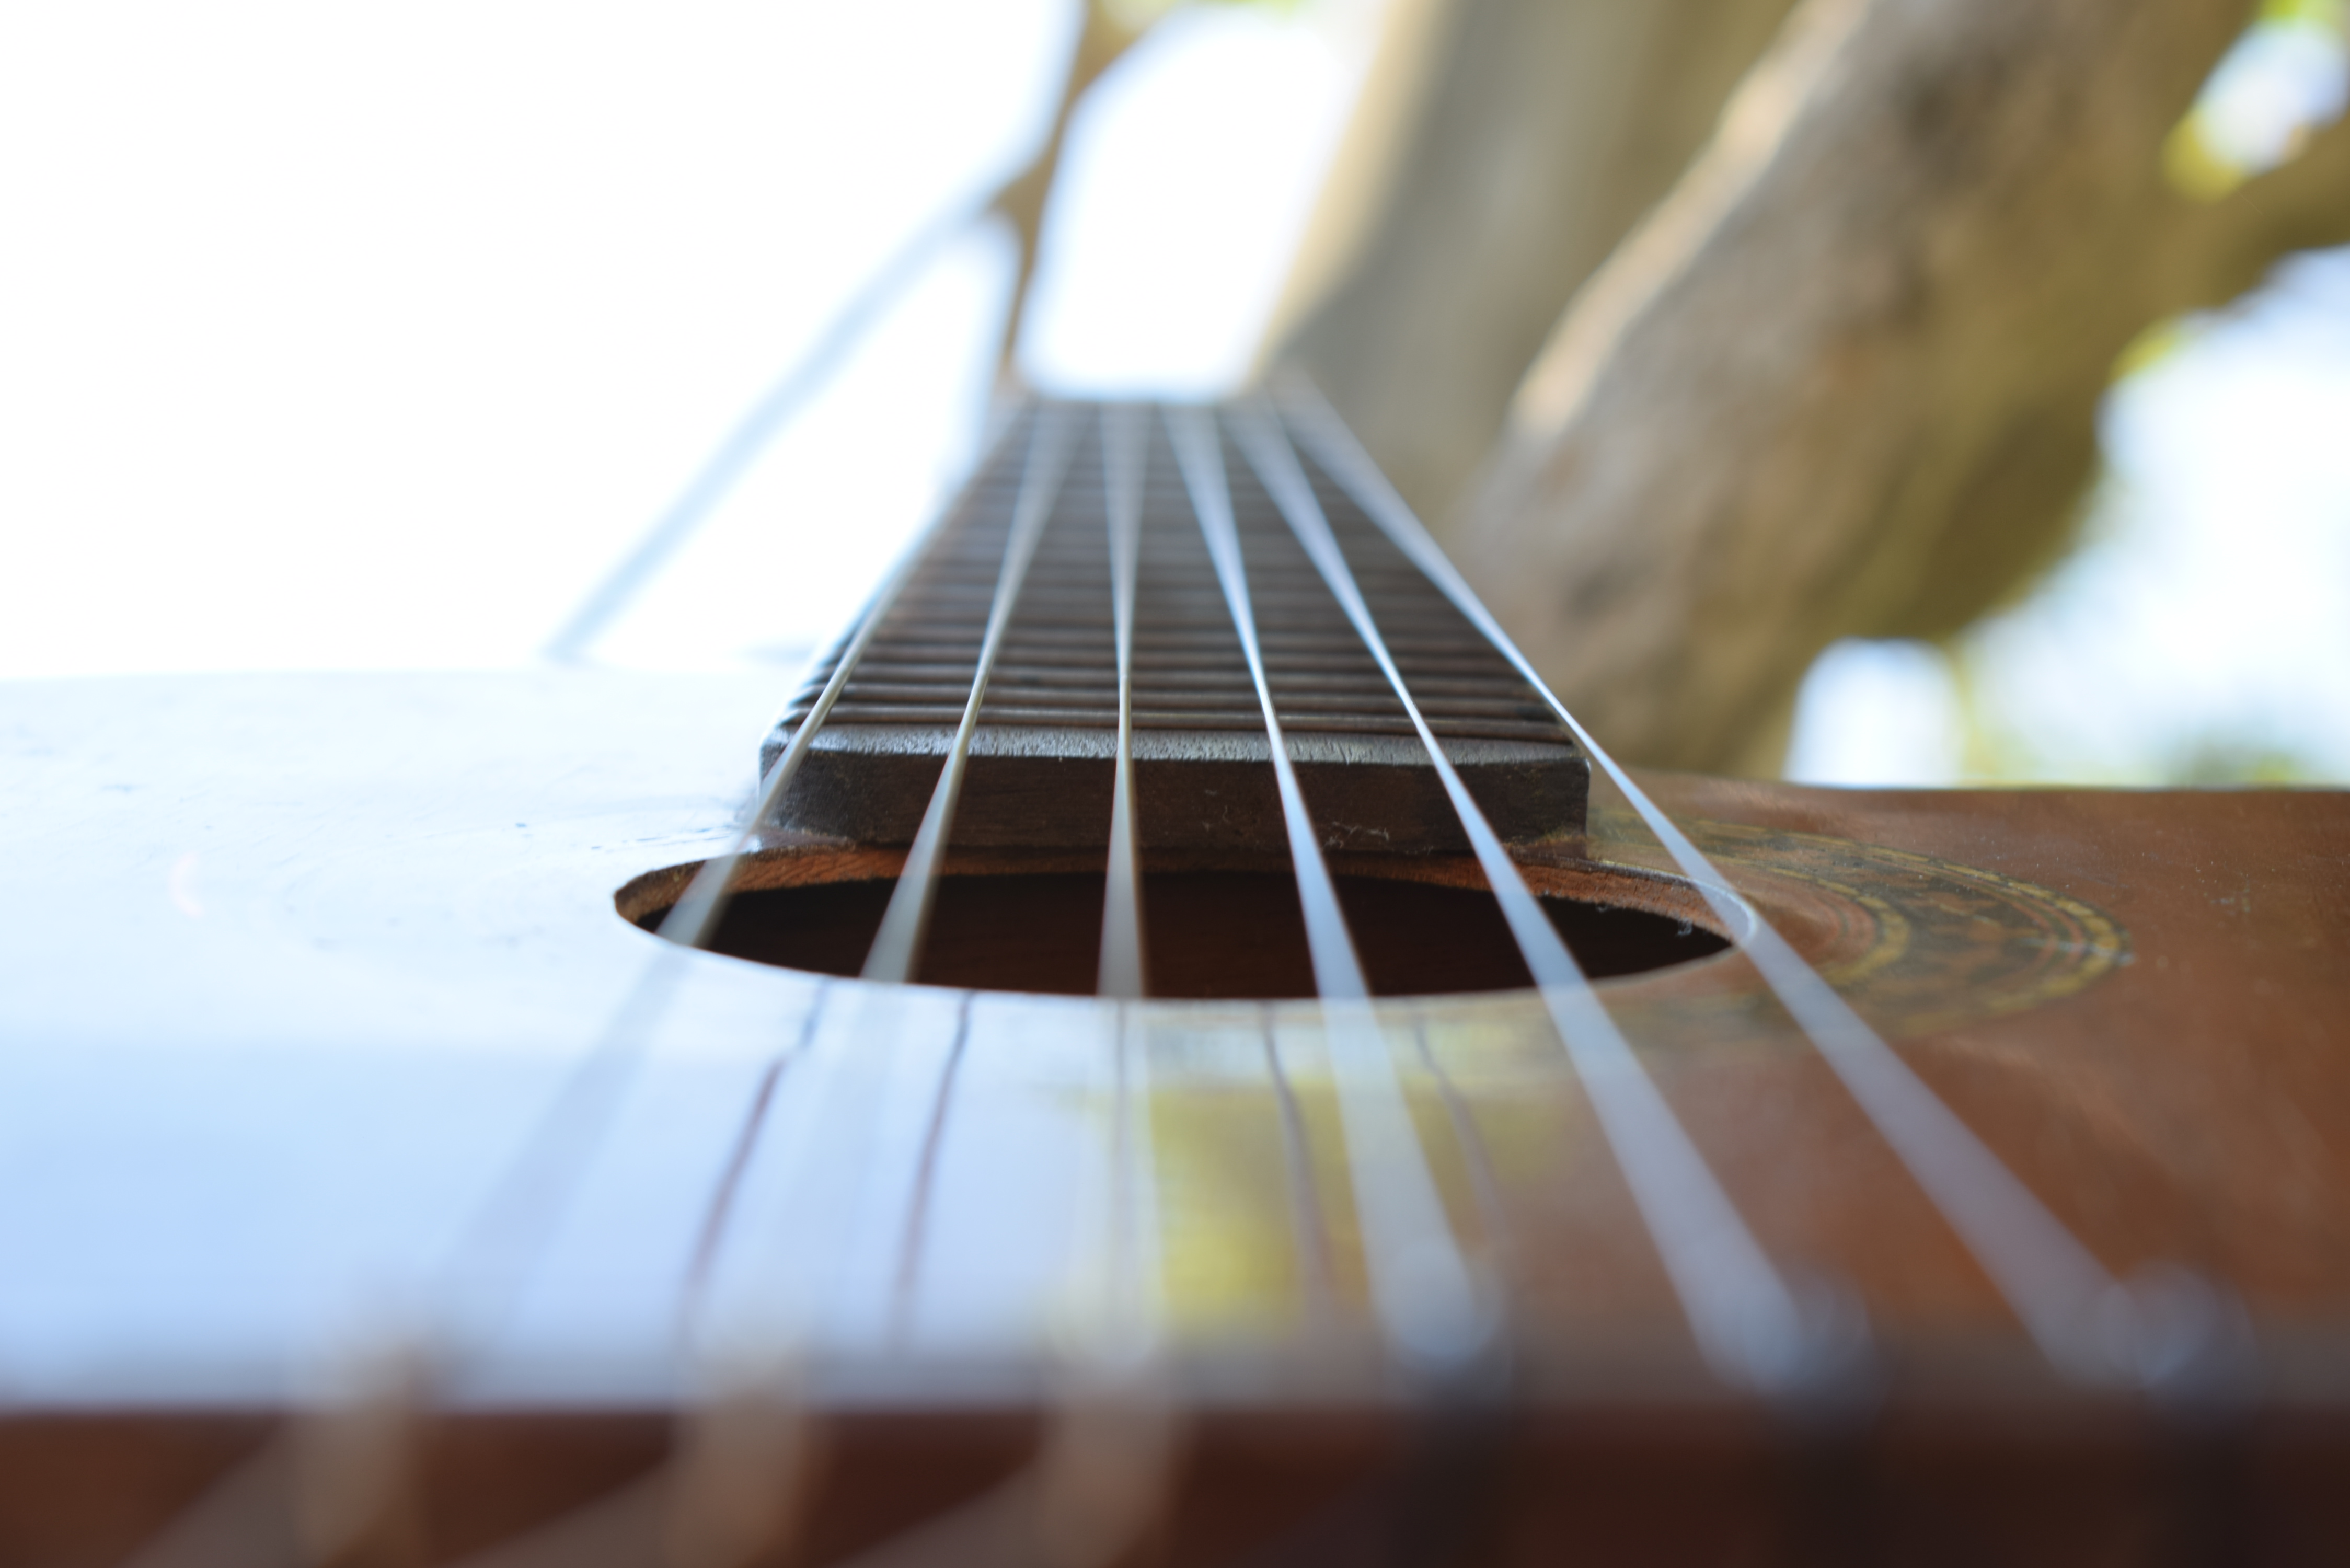
guitar, string instrument, plucked string instruments, musical instrument, acoustic guitar, ukulele, folk instrument, string instrument accessory, Baglamas